The Greatest Love of All (2006 film)

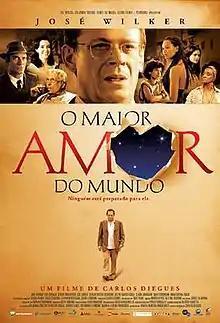
Theatrical release poster

The Greatest Love of All (also known as The Greatest Love in the World) is a 2006 Brazilian romantic drama film directed by Carlos Diegues. Filming took place in 60 locations in Rio de Janeiro.